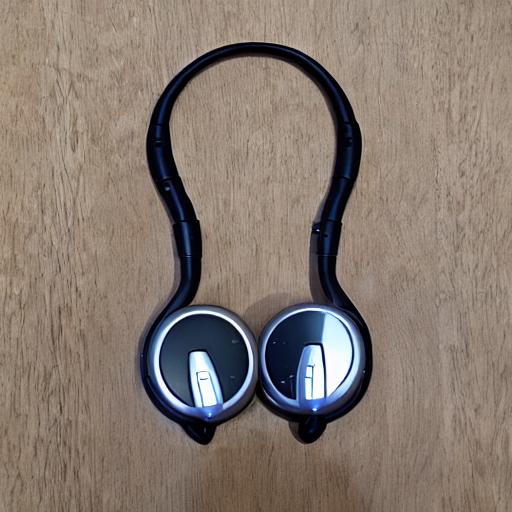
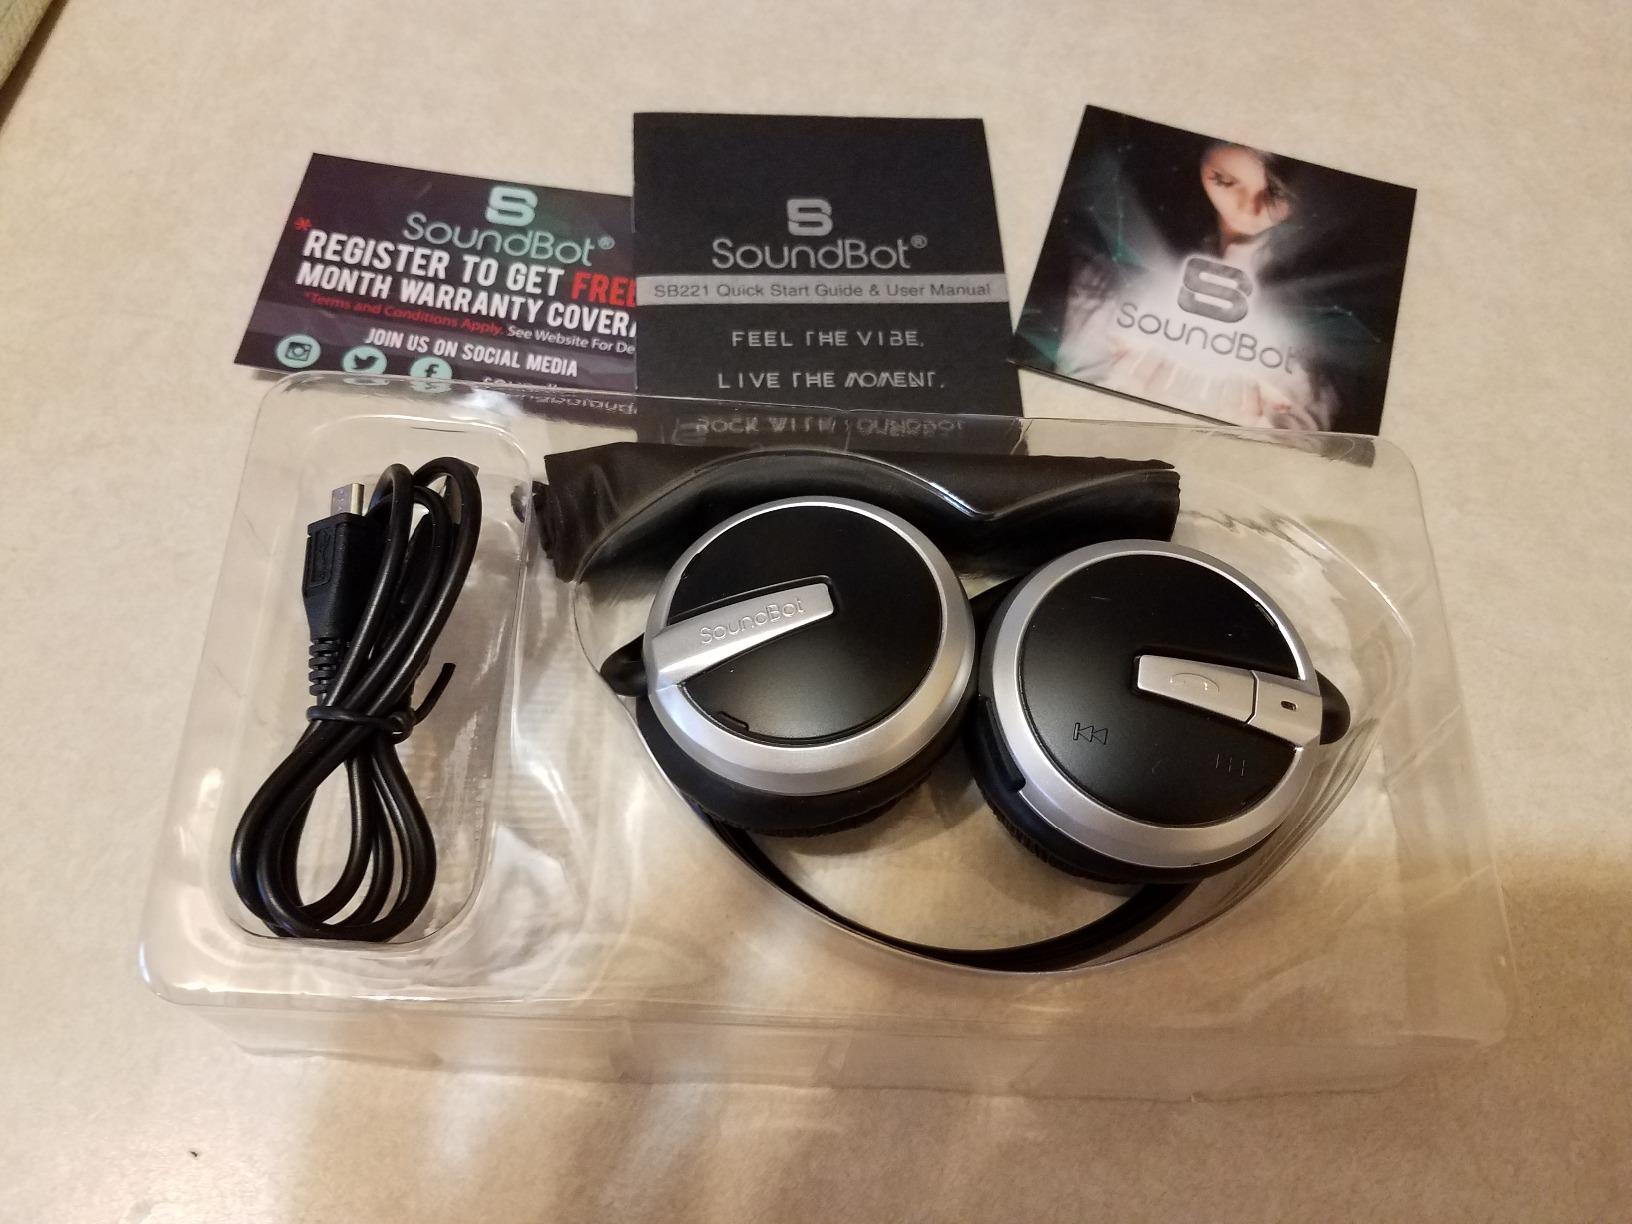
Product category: headphones
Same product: no